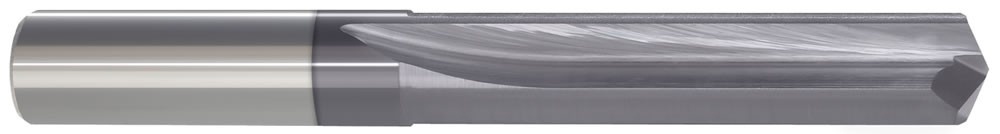
9.0mm (0.3543) Straight Flute Carbide Drill AlTiN, MTC-69121
Monster Tool Company 9.0mm (0.3543) Straight Flute Carbide Drill AlTiN, Diameter: 9.00, Number of Flutes: 2, Single End, Right Hand Cut, Included Angle: 140-Degree, Overall Length: 78, Shank Diameter: 9.00, Application: Capable of producing reamer type finishes in work hardened and abrasive materials. Designed for: chrome alloys, heat alloys, nickel alloys, titanium alloys, steel and stainless steel weldments. AlTiN, MPN: 69121, PKG QTY: 1 PC
Brand: CETS.com
Category: Hardware > Tools > Drills > Pneumatic Drills > Right Angle Drills